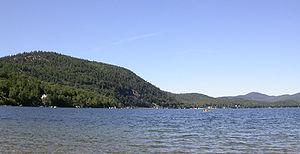
Le Lac Newfound est situé dans le comté de Grafton dans l'État du New Hampshire aux États-Unis. Il est situé dans la région des lacs au centre de l'État à une cinquantaine de kilomètres au nord de la capitale Concord.
Liste des parcs d'État du New Hampshire par ordre alphabétique. Ils sont gérés par la New Hampshire Division of Parks and Recreation.